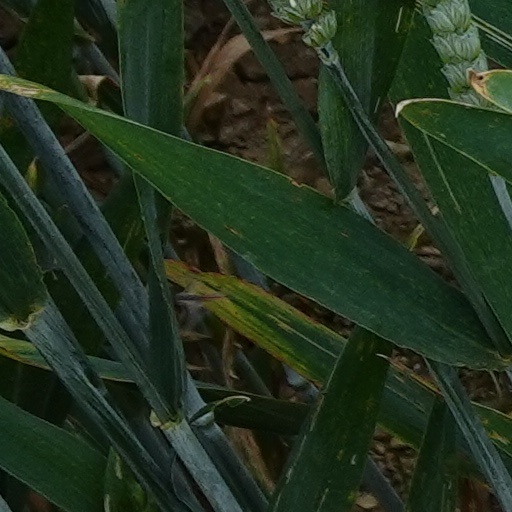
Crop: wheat